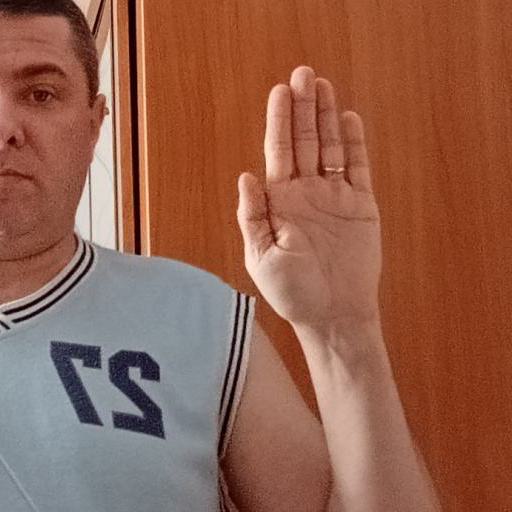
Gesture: stop